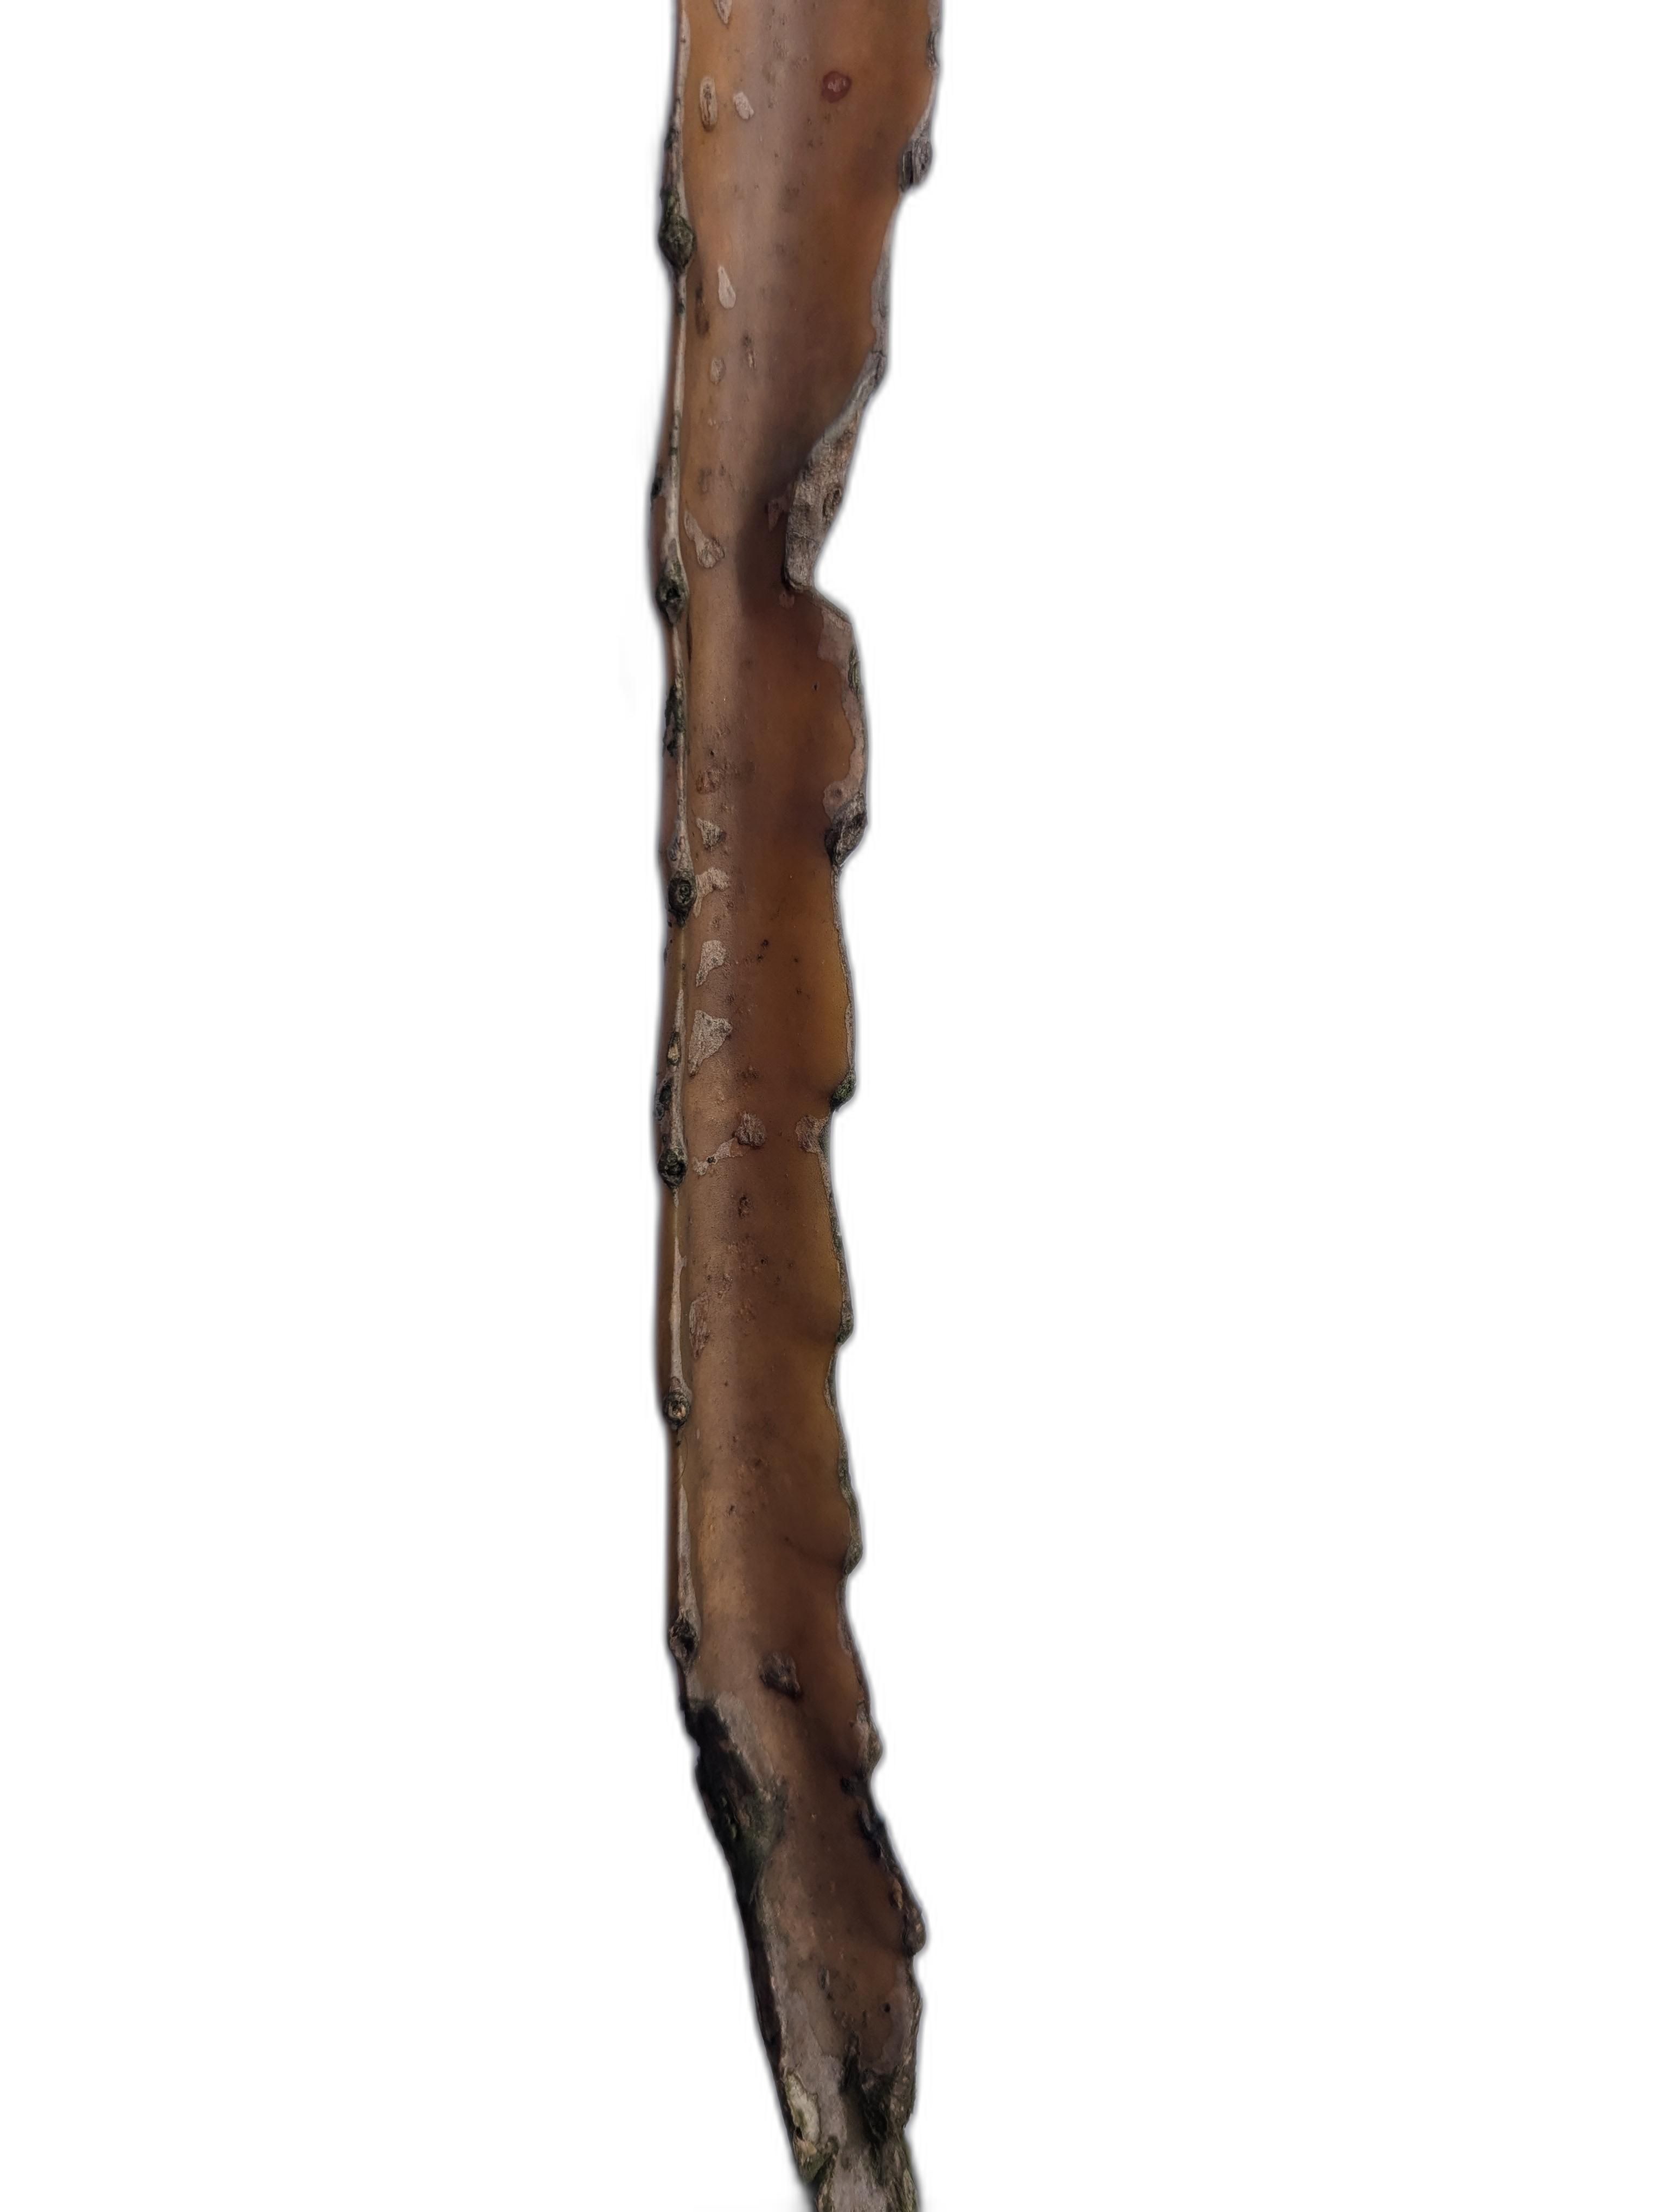
Label: Bad leaf